Baladiyat of Libya

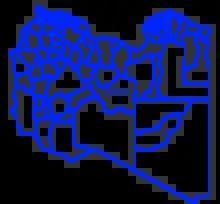
The baladyat of libya map

The table hereunder lists the old twenty-five baladiyat in alphabetical order with a link to each one and numbered to be located on the map. Note that each district linked may be both a baladiyah and a shabiyah. The many changes may not always be reflected in the linked article.